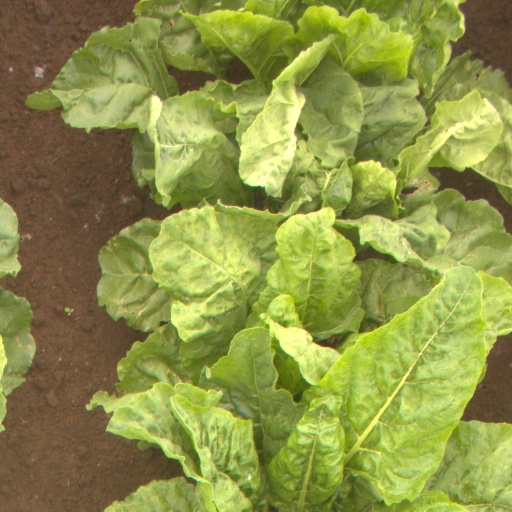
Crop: sugar beet